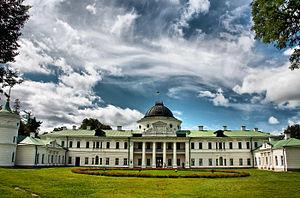
Le Kachanovka est un château situé dans l'oblast de Tchernihiv en Ukraine.